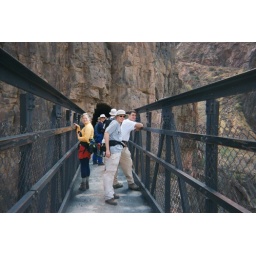
On a bridge over a river